Maksim Bahdanovich Literary Museum

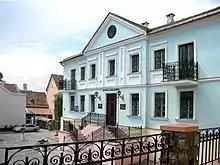
Maksim Bahdanovich Literary Museum.

Maksim Bahdanovich Literary Museum is a museum in Minsk, Belarus. It is dedicated to the writer Maksim Bahdanovich (1891–1917). The work of the bibliographer Nina Vatatsy was central to the museum's foundation.